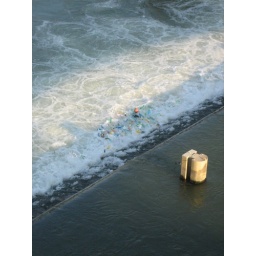
Soccer balls and water bottles tossed in the river